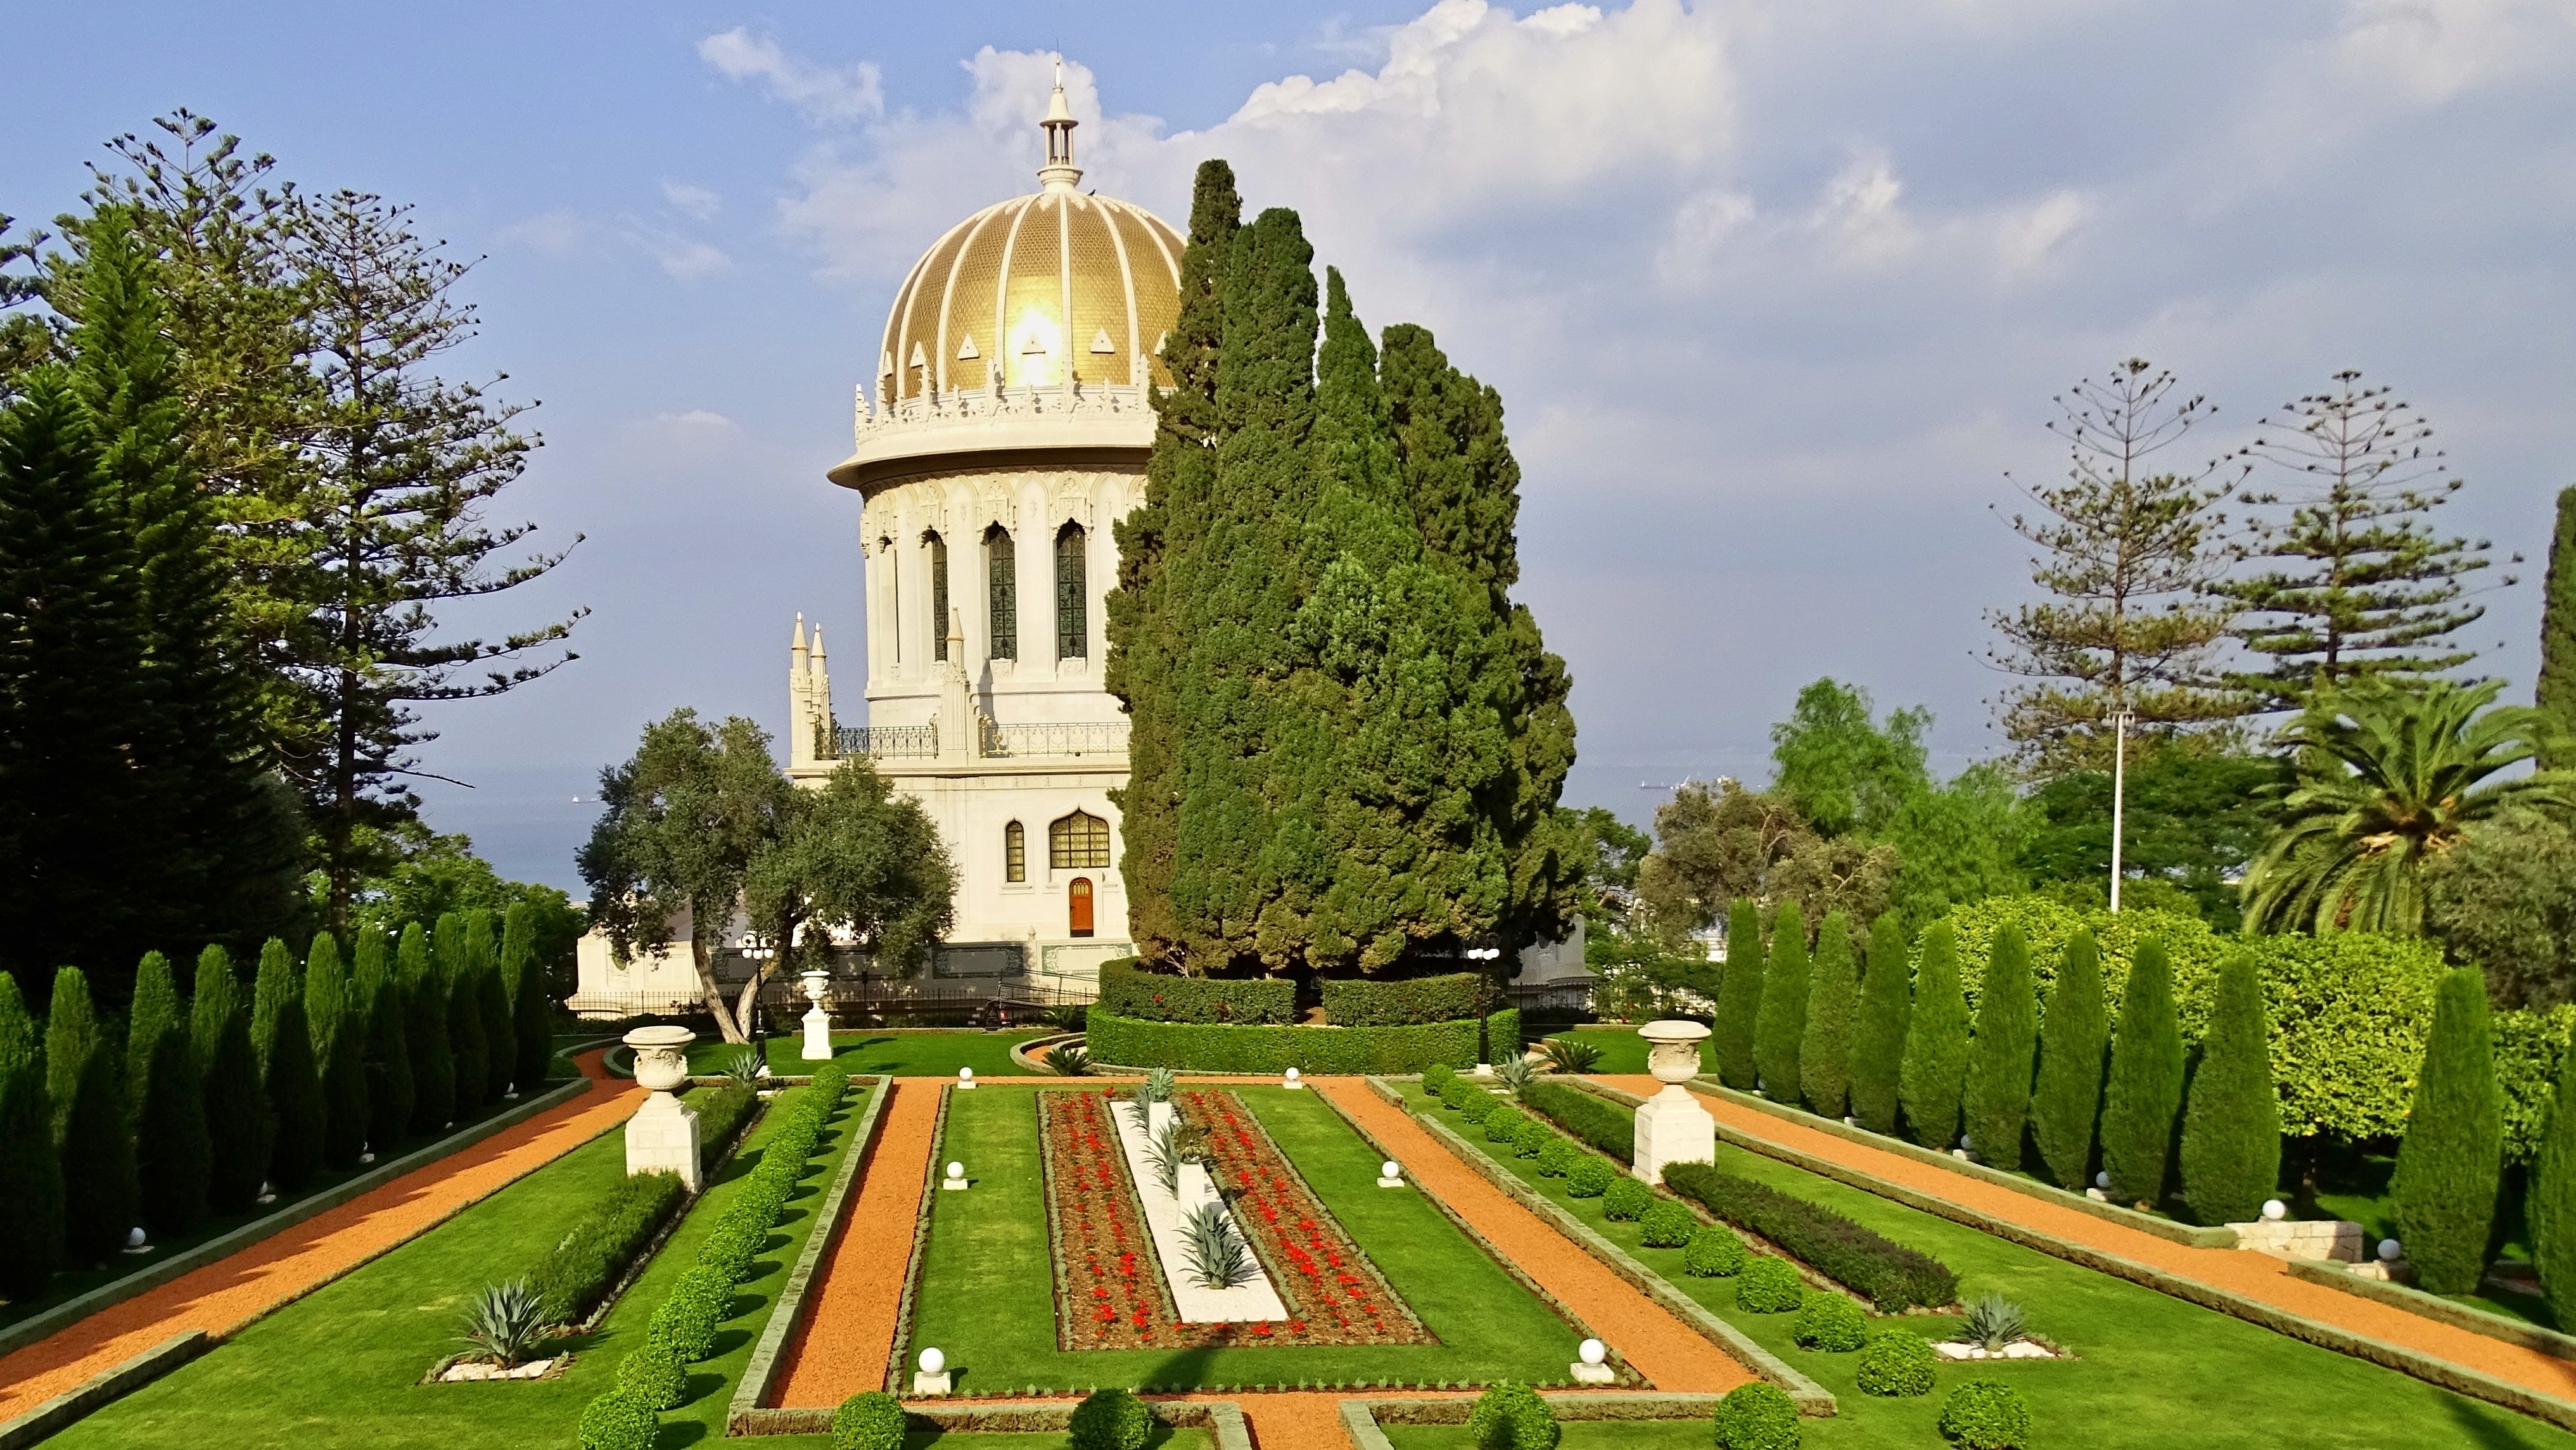
lawn, building, chateau, landmark, garden, place of worship, shrine, estate, israel, haifa, stately home, bah faith, bah weltzentrum, bah faith garden